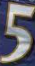
Number: 5